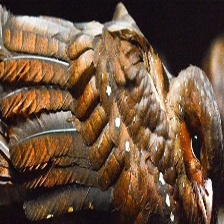
Species: OILBIRD
Scientific name: STEATORNIS CARIPENSIS